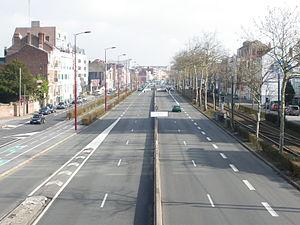
Vue du Grand Boulevard (Avenue de la République) de Lille-Roubaix-Tourcoing à hauteur de Marcq-en-Baroeul
La ligne 2 du métro de Lille Métropole est une des deux lignes du métro de la métropole lilloise. Elle relie les trois grandes villes de la conurbation Lille - Roubaix - Tourcoing mais passe également par les villes de Mons-en-Barœul, Villeneuve-d'Ascq, Wasquehal et Croix. Elle relie les stations Saint-Philibert, dans le quartier lillois de Lomme, et CH Dron à Tourcoing, à quelques centaines de mètres de la frontière belge.
Le Grand Boulevard est un ensemble de voies de la métropole européenne de Lille qui forme un réseau à trois branches en « Y », reliant Lille à Roubaix et Tourcoing, en rayonnant autour du carrefour du Croisé-Laroche à Marcq-en-Barœul, situé au cœur de l'agglomération.